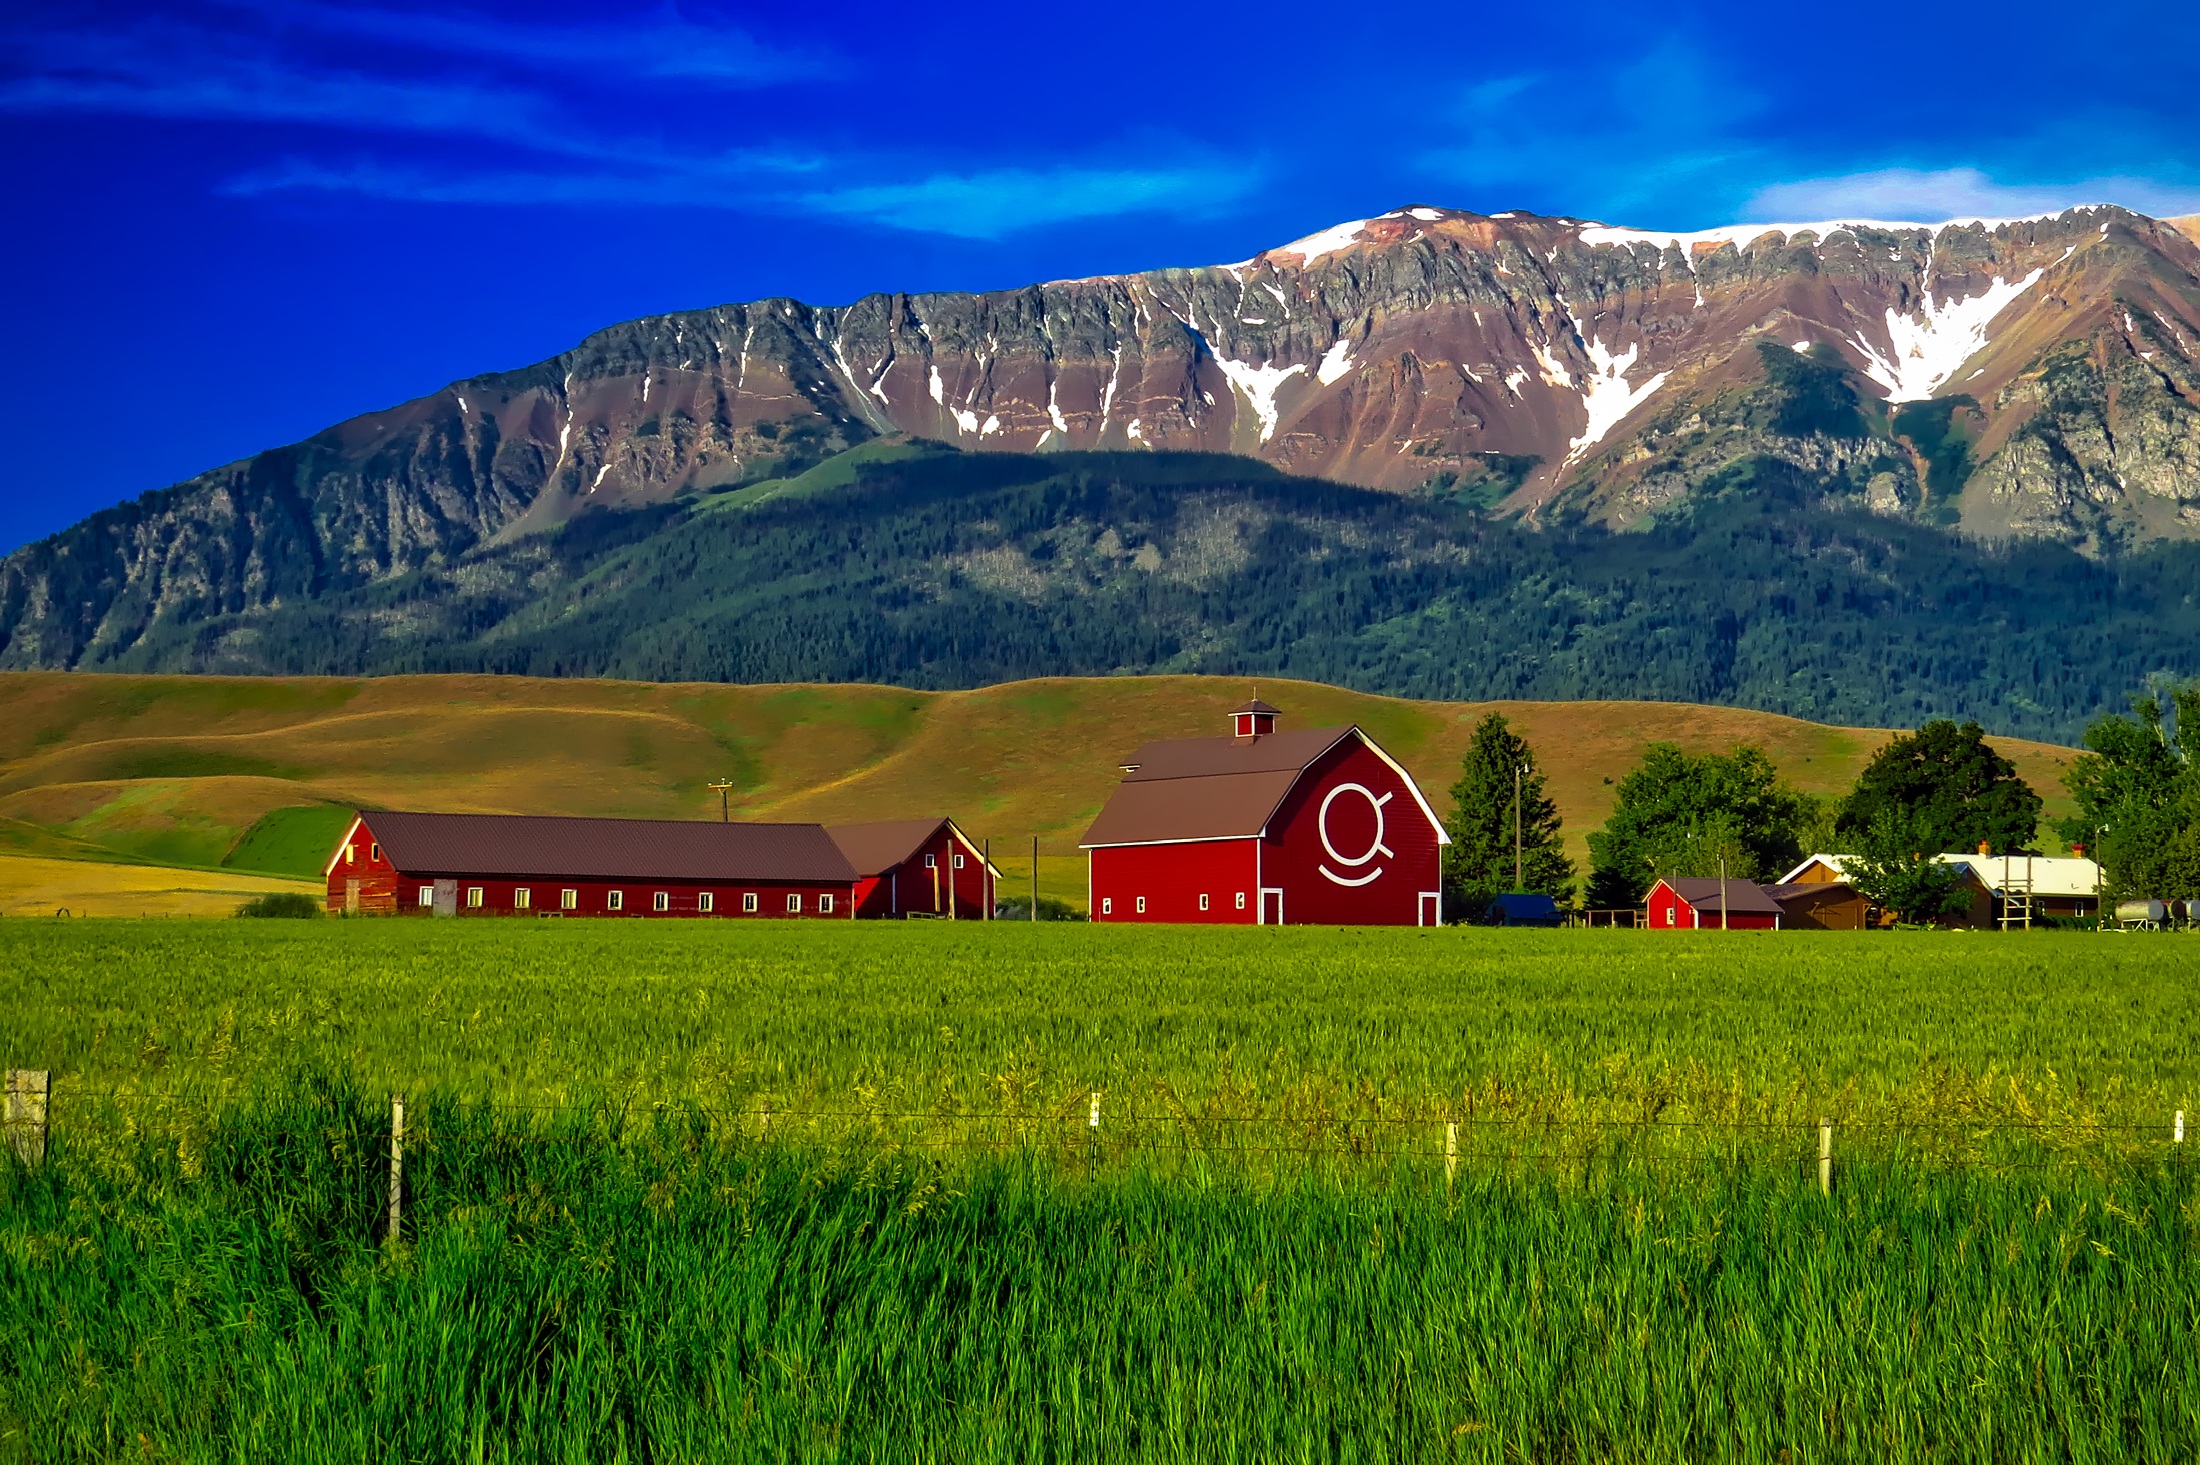
landscape, nature, mountain, field, farm, meadow, prairie, hill, valley, mountain range, country, rural, scenic, pasture, agriculture, plain, outdoors, hdr, mountains, alps, grassland, picturesque, barns, crops, plateau, beautiful, pastoral, habitat, ecosystem, oregon, rural area, landform, natural environment, geographical feature, mountainous landforms